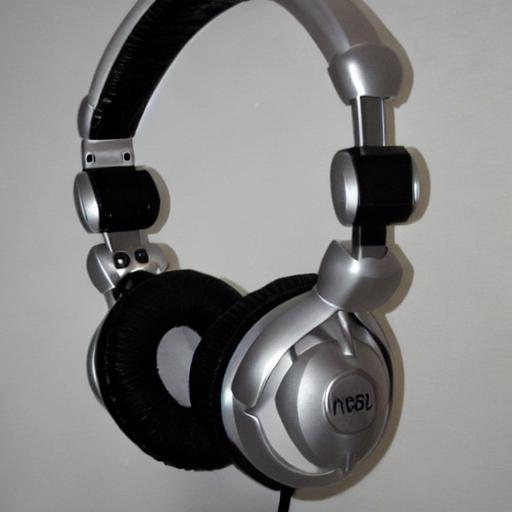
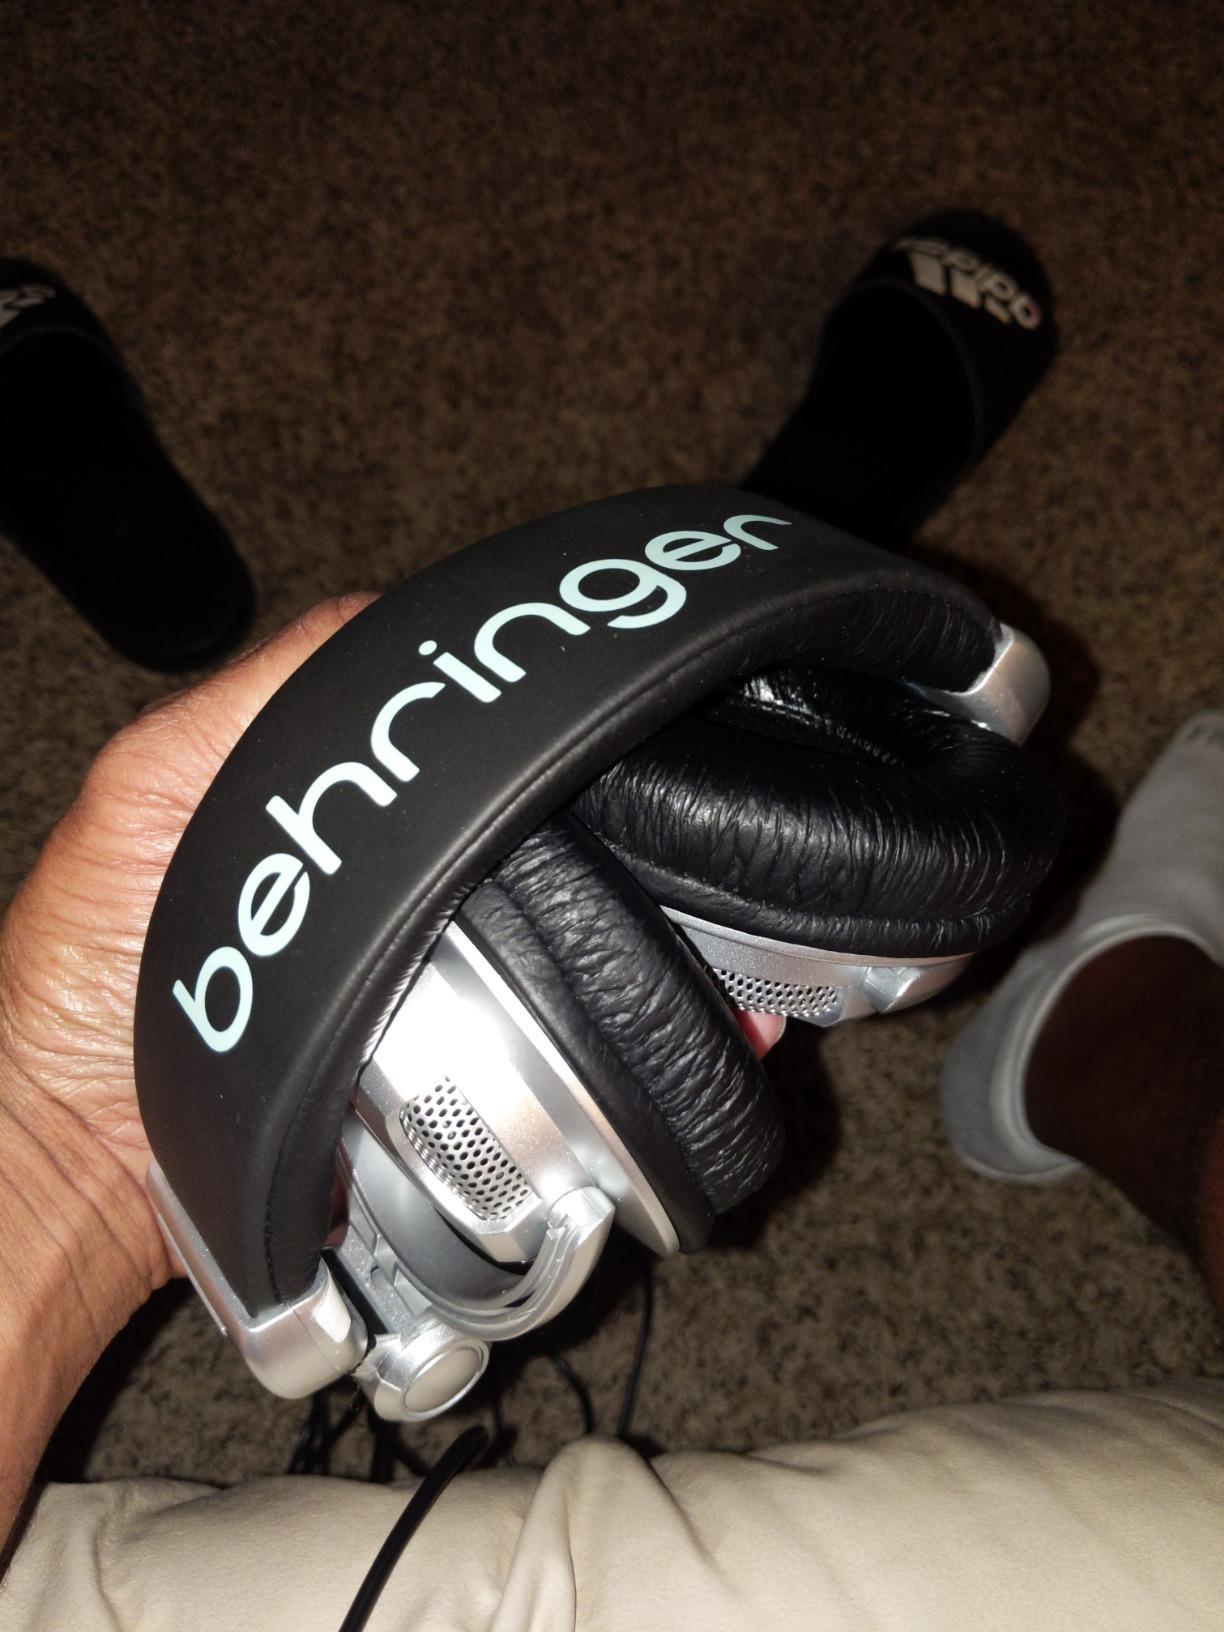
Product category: headphones
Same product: no